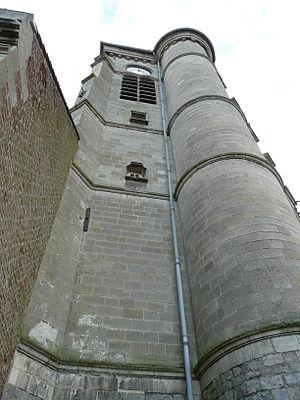
L'église de Bantigny (Nord), clocher
Bantigny est une commune française située dans le département du Nord, en région Hauts-de-France.